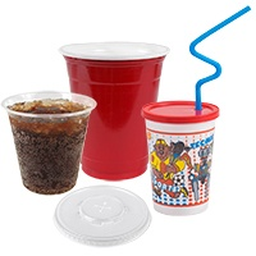
Label: plastic